Kurunegala

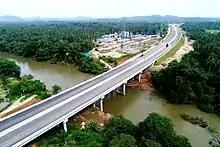
Central Expressway Construction 2019 December

Kurunegala is home to various Roman Catholic and other Christian denominations. Notably, the Roman Catholic Diocese of Kurunegala is centered at St. Anne's Cathedral, located within the town. Furthermore, the Anglican Diocese of Kurunegala, the 2nd diocese of Church of Ceylon also has Cathedral Church of Christ the King, situated in the city. The Anglican Bishop of Kurunegala cares for the North-Central Province and Kurunegala, Kandy, Matale, Kegalle and Anuradapura districts.